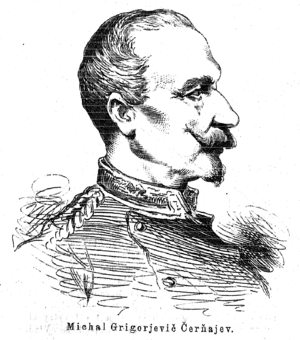
Mikhaïl Grigorievitch Tcherniaïev est un général russe qui mena, avec les généraux von Kaufmann et Skobeliev, la conquête russe de l'Asie centrale sous le règne d'Alexandre II.